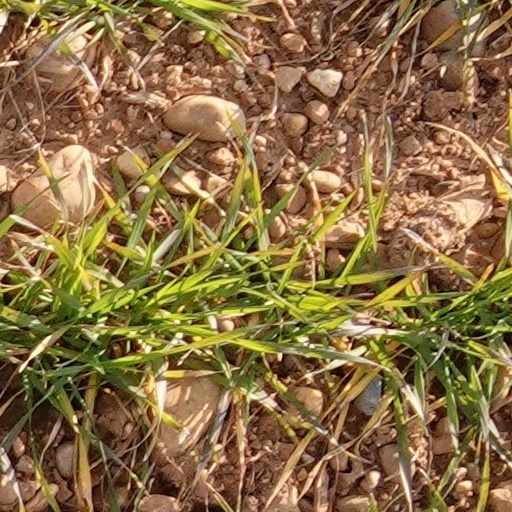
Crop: wheat